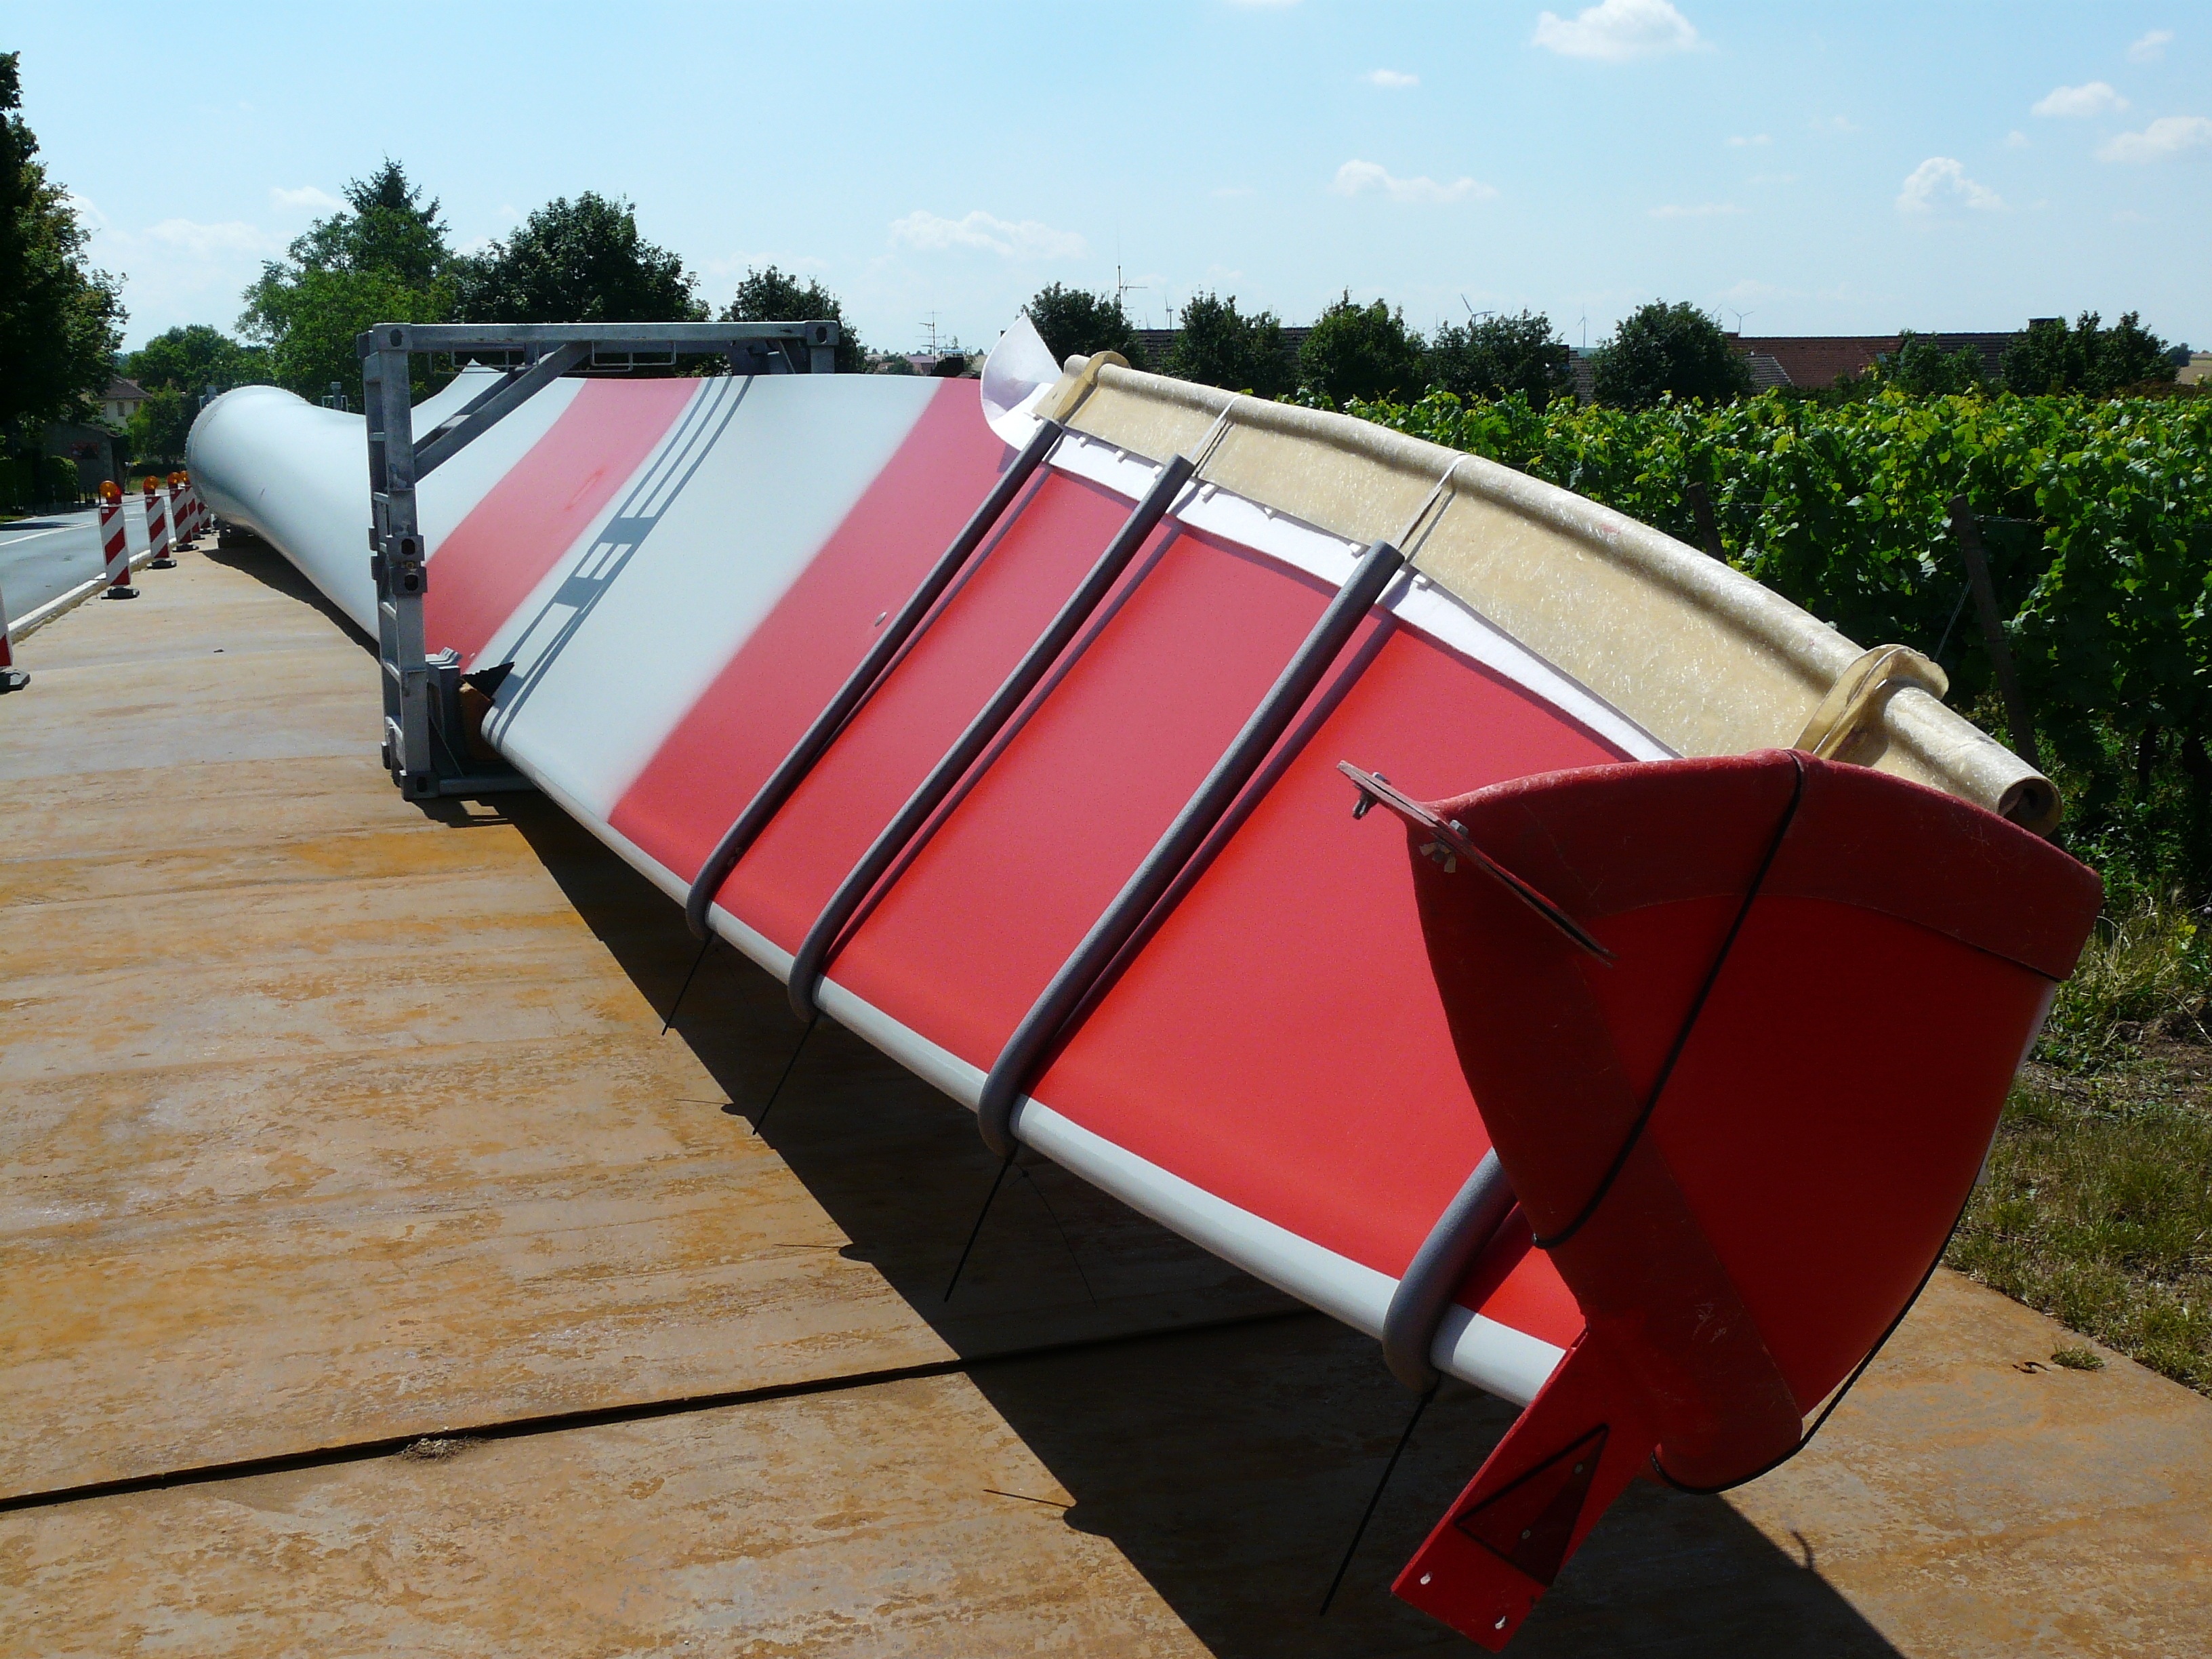
technology, boat, wheel, vehicle, mast, sailboat, wind energy, boating, assembly, watercraft, dinghy, skiff, watercraft rowing, windmill wings, waiting for transport